Meterana asterope

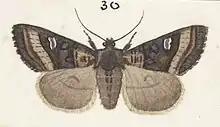
Illustration of a female "M. asterope" by George Hudson.

This species is endemic to New Zealand and can be found in both the North and South Islands. It has been collected at locations such as its type locality of Mount Arthur, at Mount Richmond, Bold Peak in Otago, and at the Routeburn Valley.